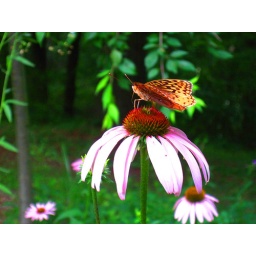
A butterfly hanging around the flowers in my grandmothers garden in Nashville, Indiana.